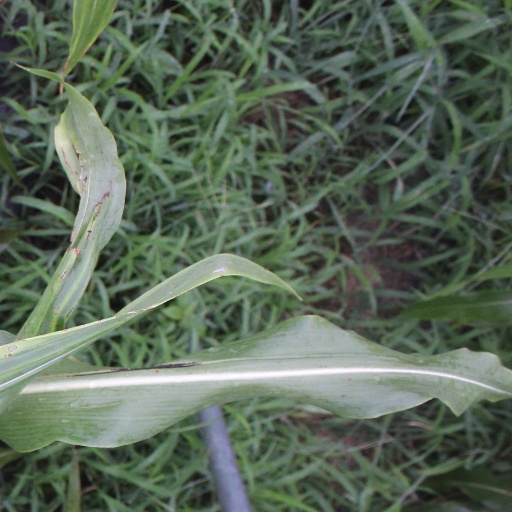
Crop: sorghum